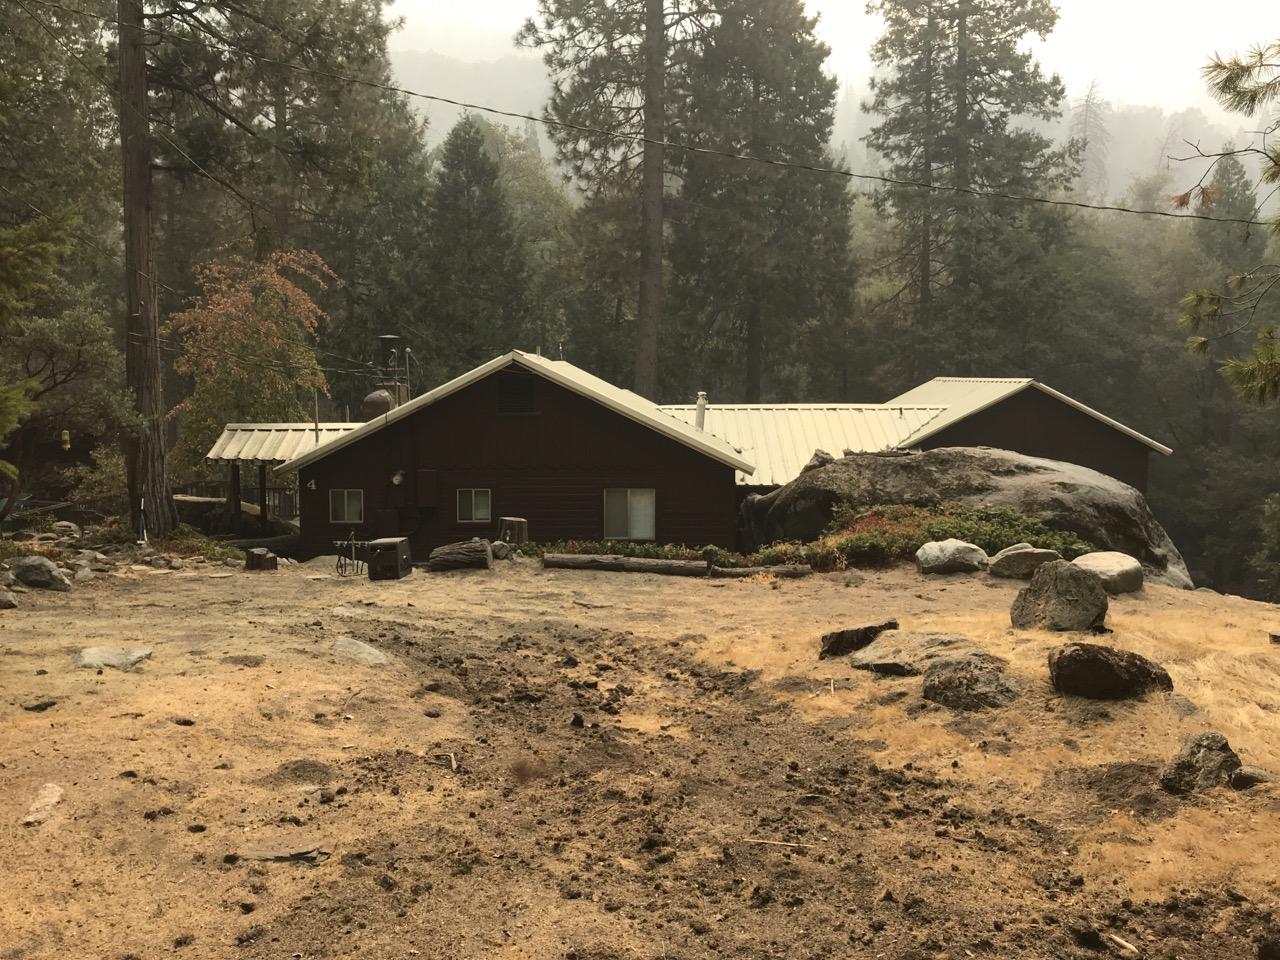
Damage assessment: no_damage